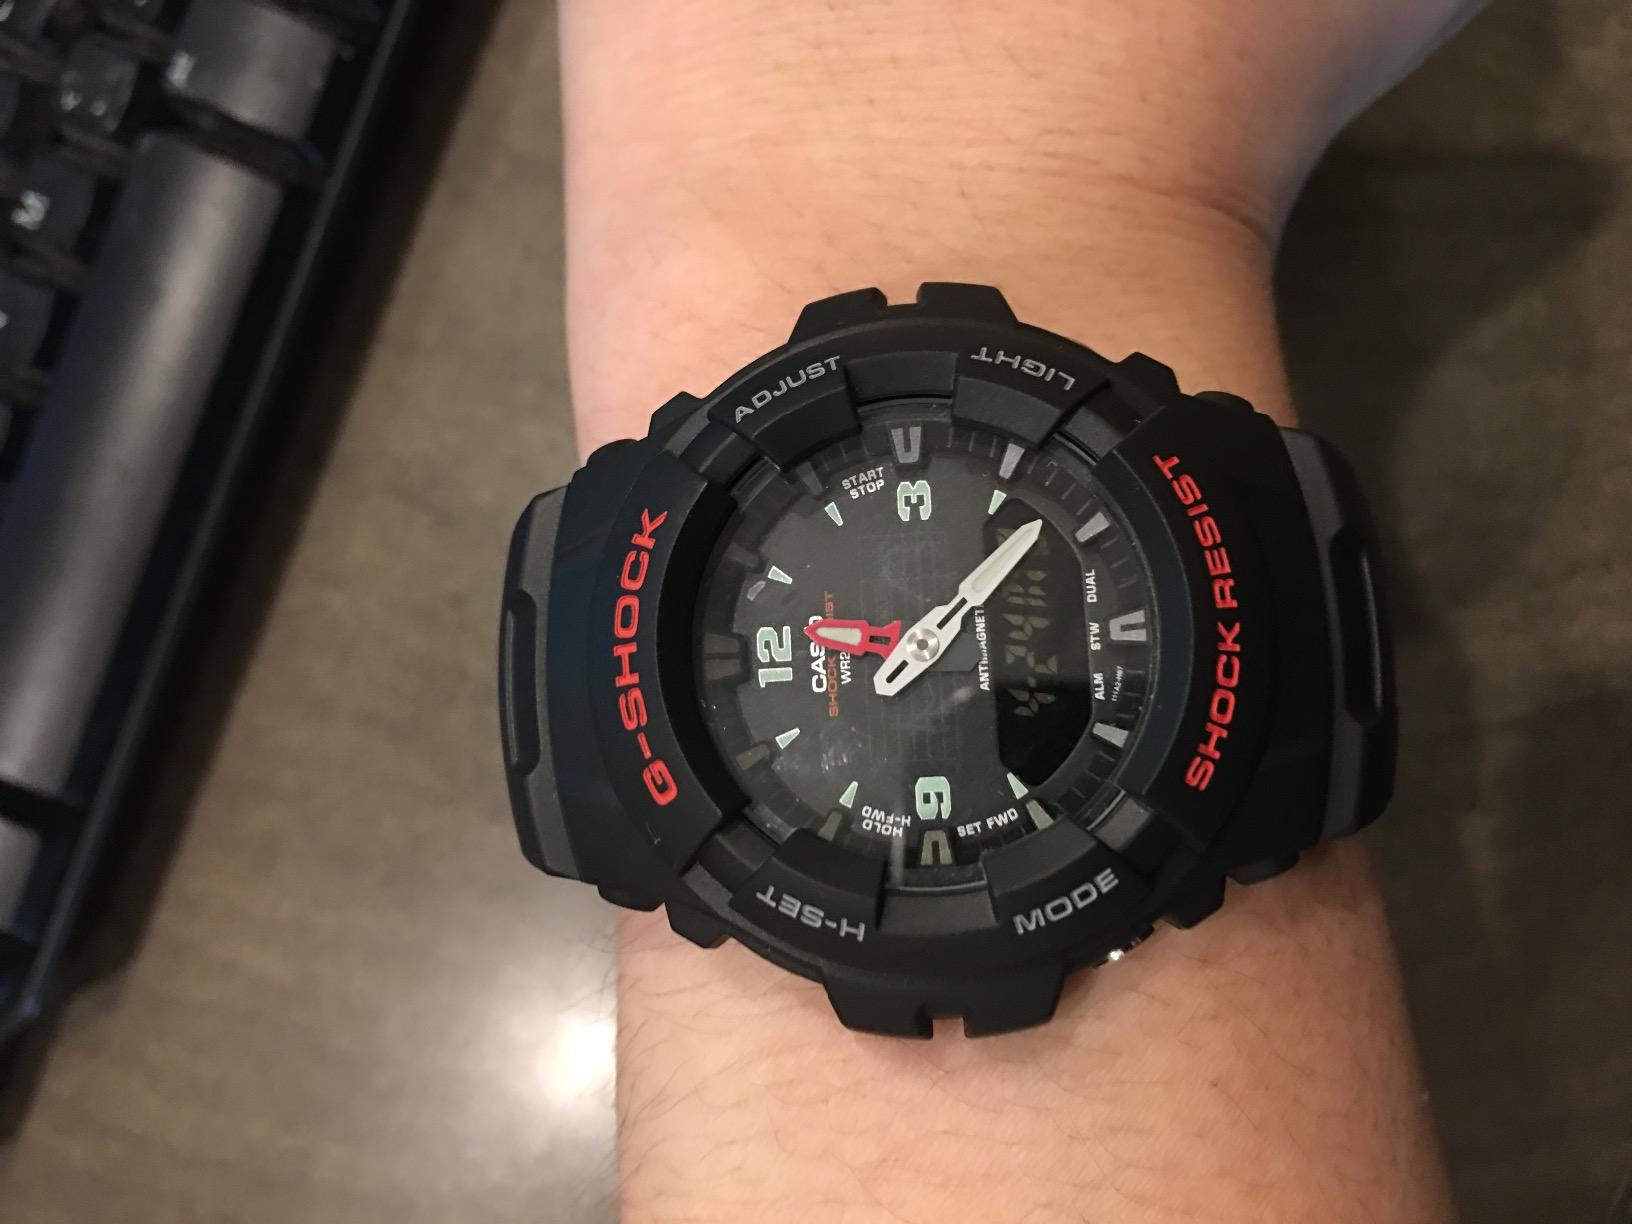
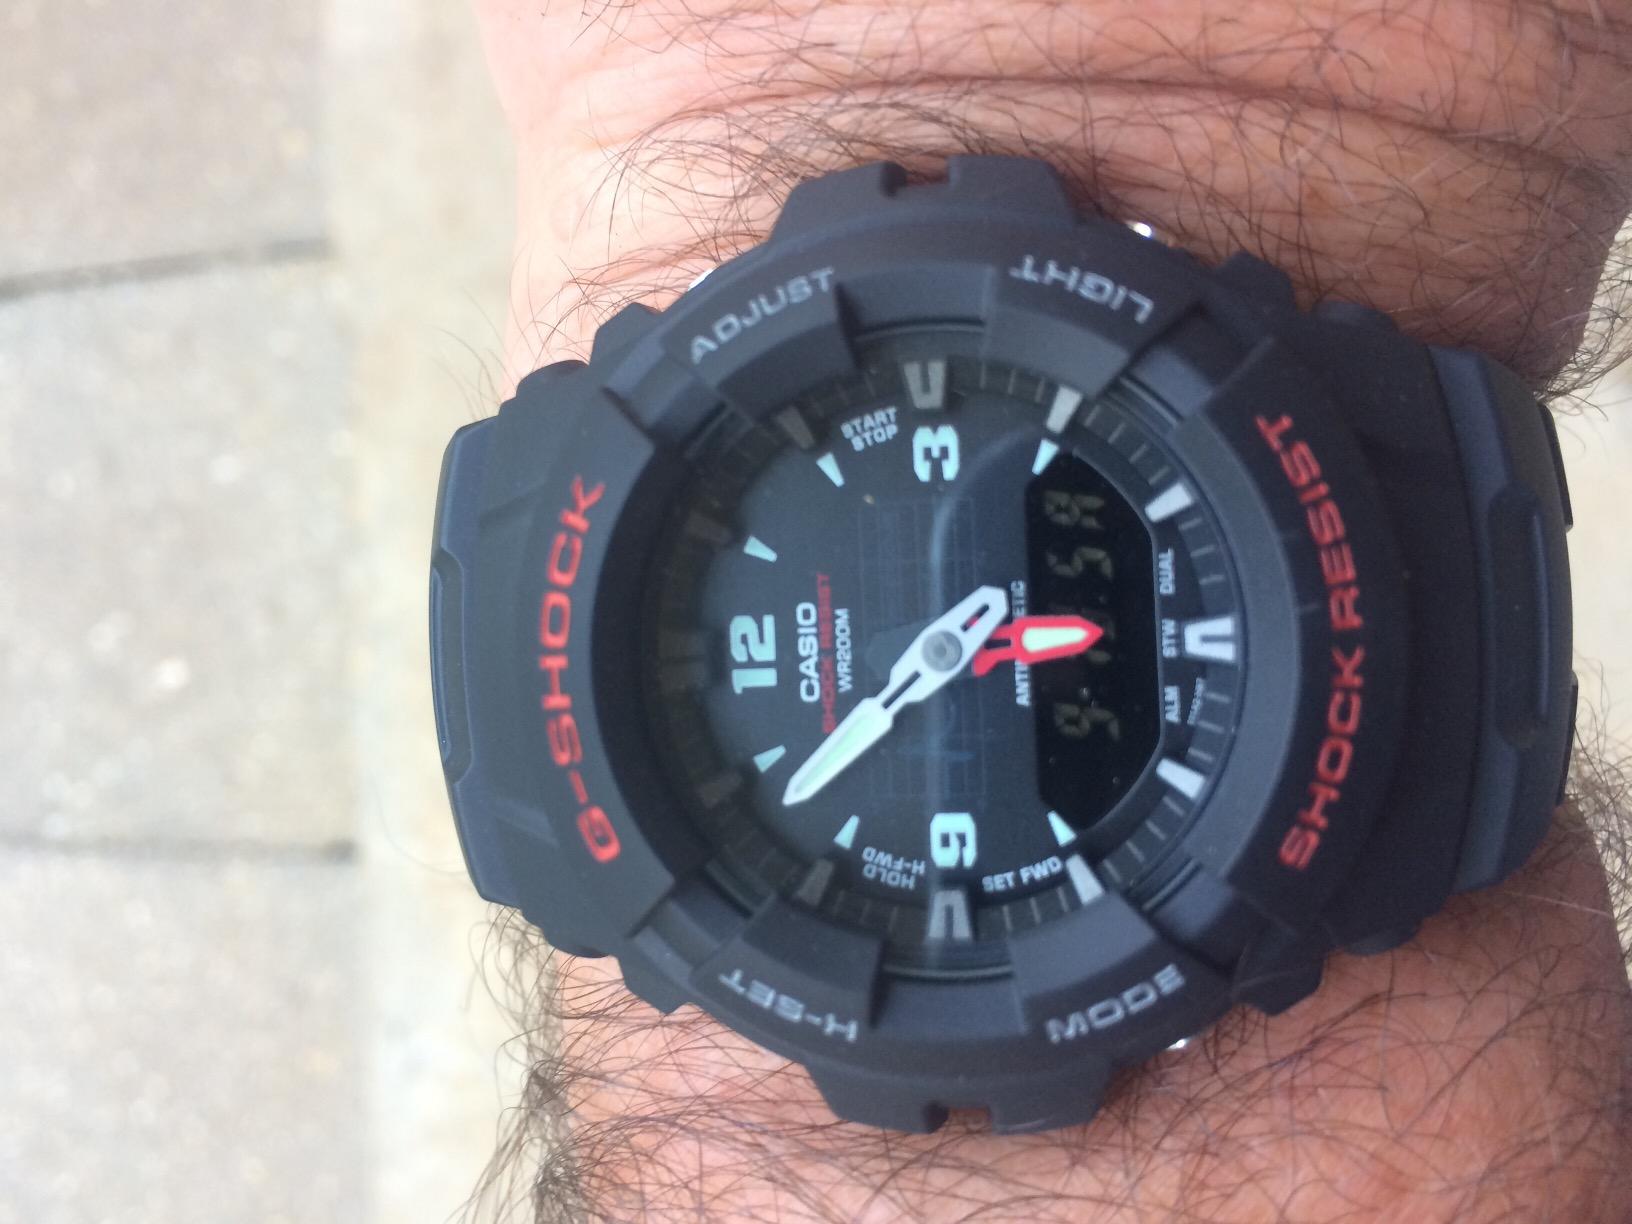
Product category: accessories_watch
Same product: yes